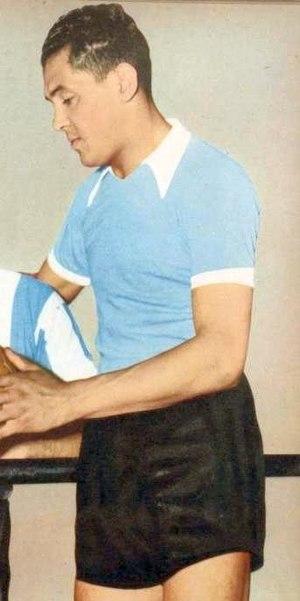
Obdulio Jacinto Muiños Varela, né le 20 septembre 1917 à Montevideo et mort le 2 août 1996, est un footballeur uruguayen.
L'équipe d'Uruguay de football est la sélection de joueurs uruguayens représentant le pays lors des compétitions internationales de football masculin, sous l'égide de l'Association uruguayenne de football. La sélection uruguayenne est surnommée la Celeste.